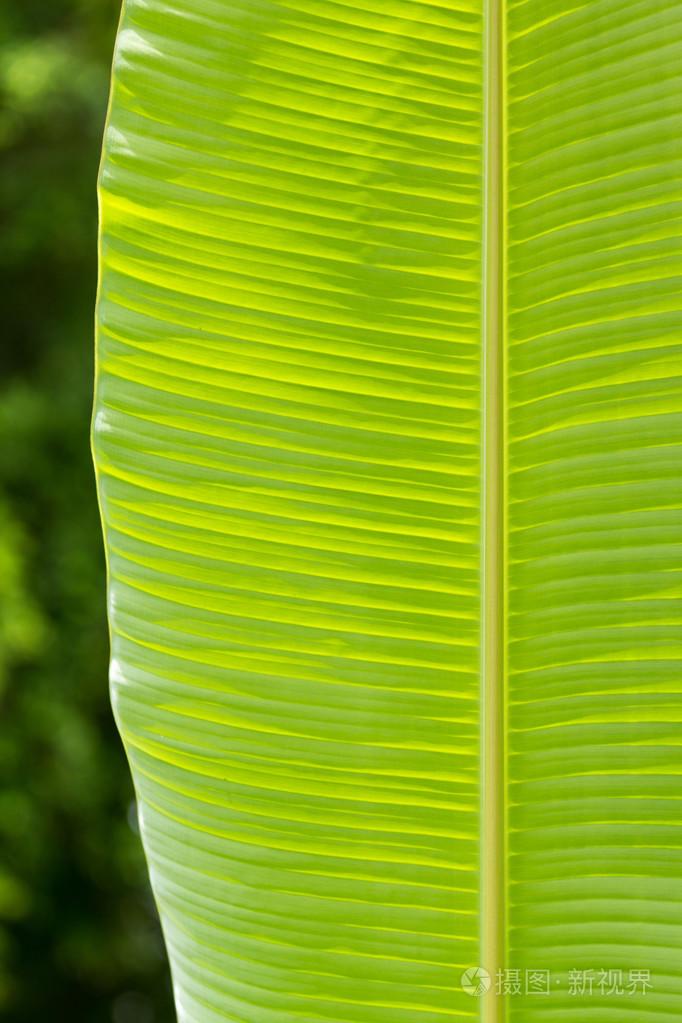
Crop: unknown
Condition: banana